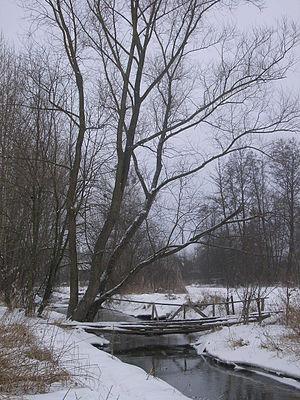
La Kurówka est une rivière du sud-est de la Pologne, un affluent de la Vistule. Son bassin hydrographique recouvre une surface de 395,4 km². Sa longueur est d'environ 50 km.